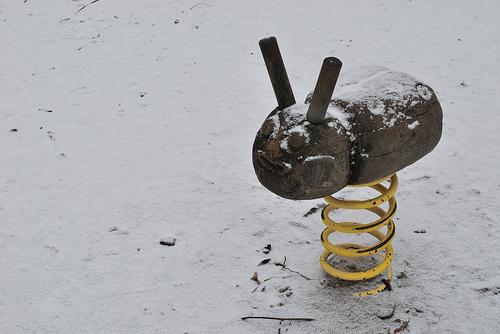
Weather: snow or frosty